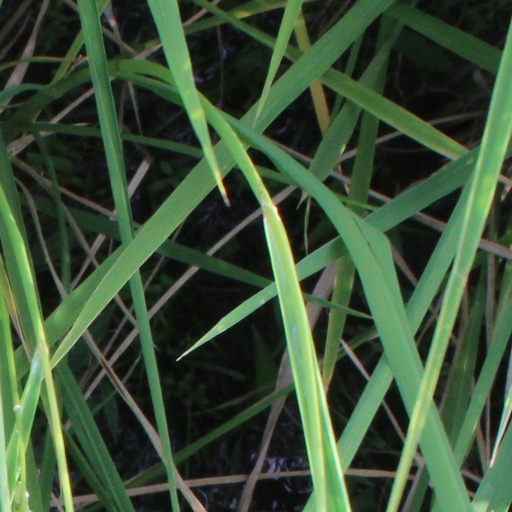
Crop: rice